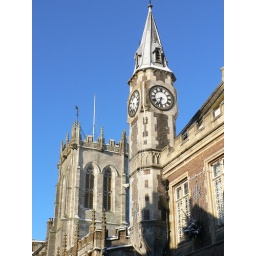
The clock tower is probably the most-photographed and best-known building in Dorchester